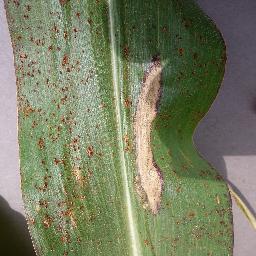
Label: Corn___Northern_Leaf_Blight